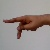
The image shows a hand gesture representing the letter 'P' in Indian Sign Language.